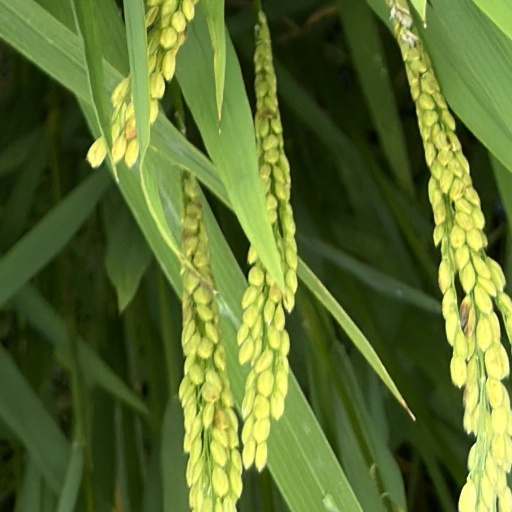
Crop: rice